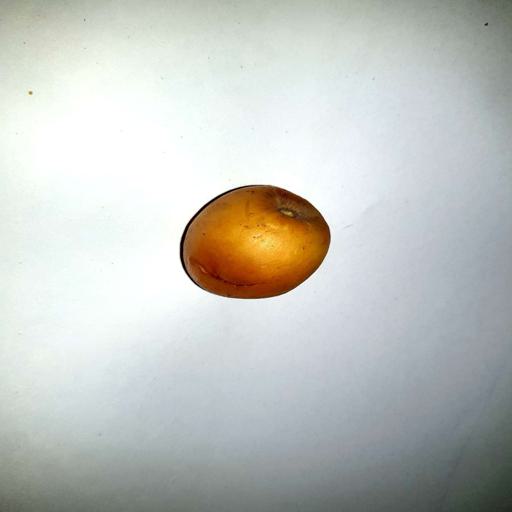
Label: bruised